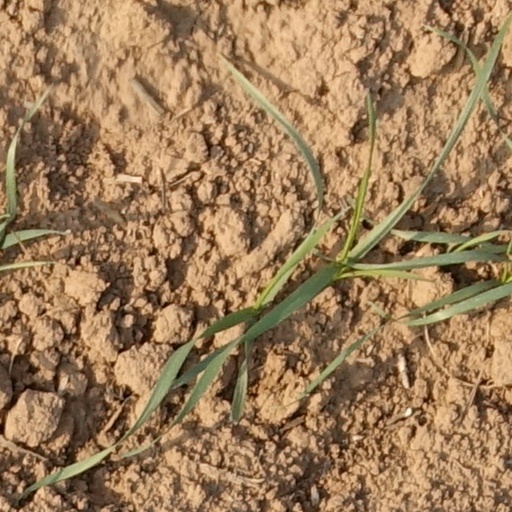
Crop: wheat